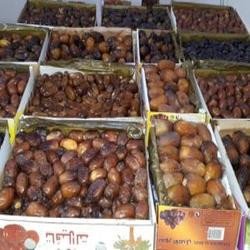
Label: Dates